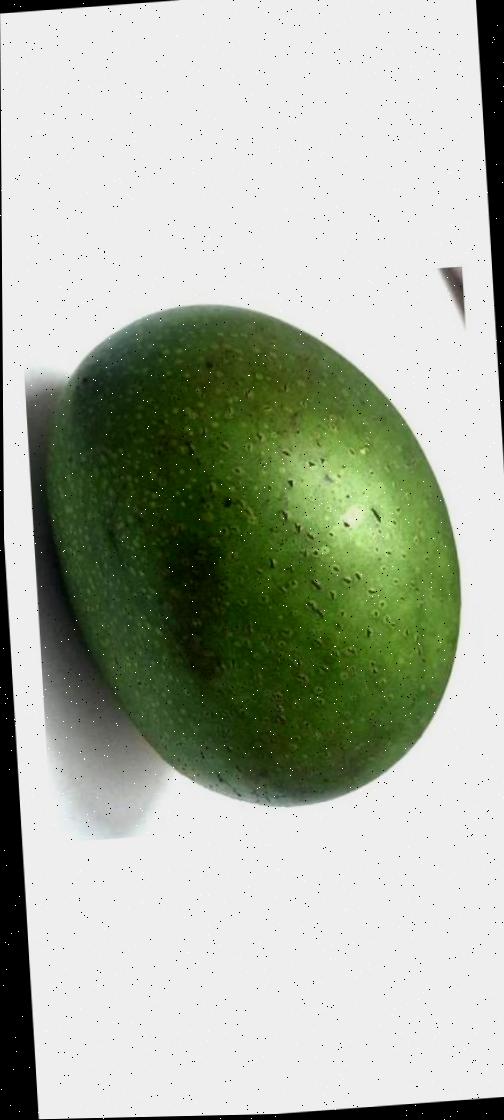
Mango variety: Ashshina Zhinuk